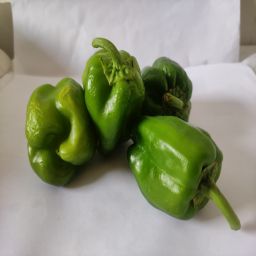
Crop: Bell Pepper
Quality: Unripe